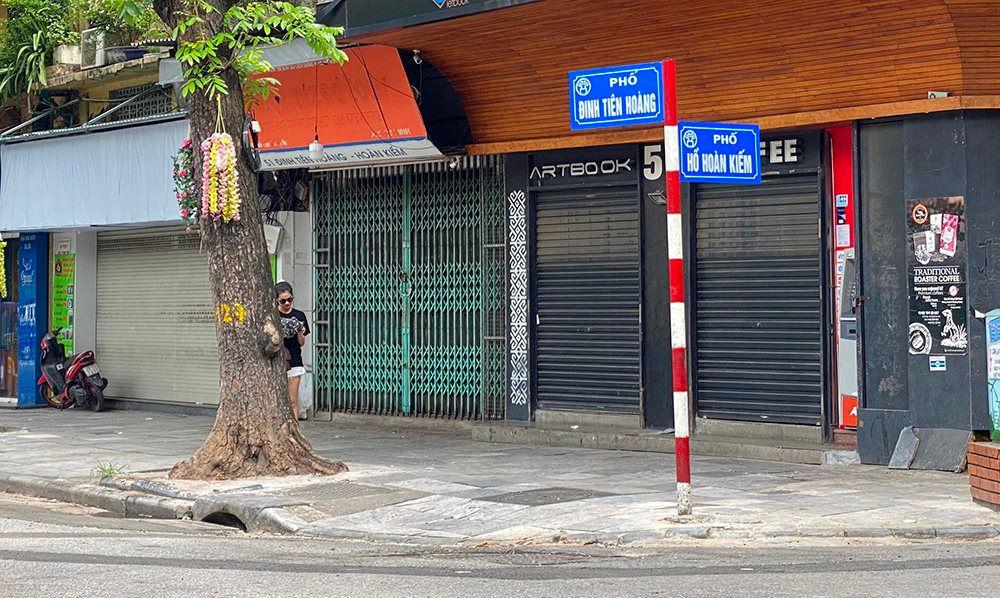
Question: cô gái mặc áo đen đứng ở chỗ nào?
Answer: cô gái mặc áo đen đang ở sau gốc cây